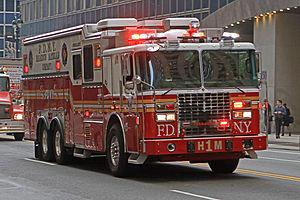
Le Fire Department of the City of New York est le corps des sapeurs-pompiers professionnels de la ville de New York. Il exerce ses compétences sur l'ensemble des cinq arrondissements de la ville.
New York, officiellement nommée City of New York, connue également sous les noms et abréviations de New York City ou NYC, et dont le surnom le plus connu est The Big Apple, est la plus grande ville des États-Unis en nombre d'habitants et l'une des plus importantes du continent américain. Elle se situe dans le Nord-Est du pays, sur la côte atlantique, à l'extrémité sud-est de l'État de New York. La ville de New York se compose de cinq arrondissements appelés boroughs : Manhattan, Brooklyn, Queens, le Bronx et Staten Island. Ses habitants s'appellent les New-Yorkais.